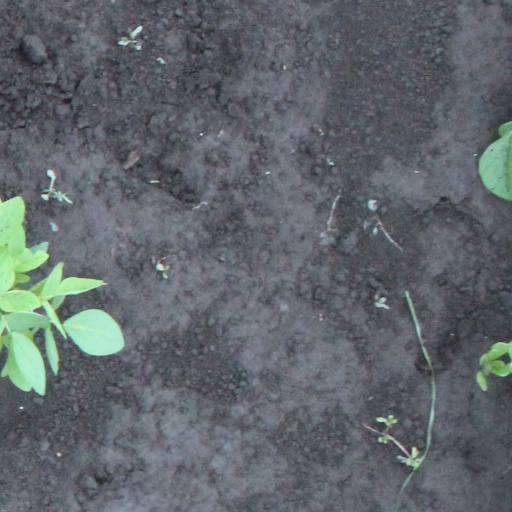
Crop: soybean